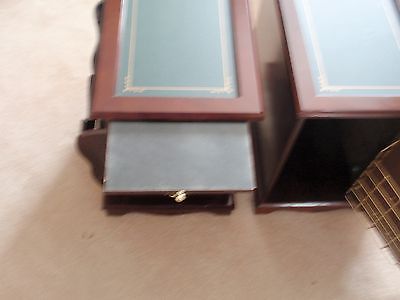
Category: table